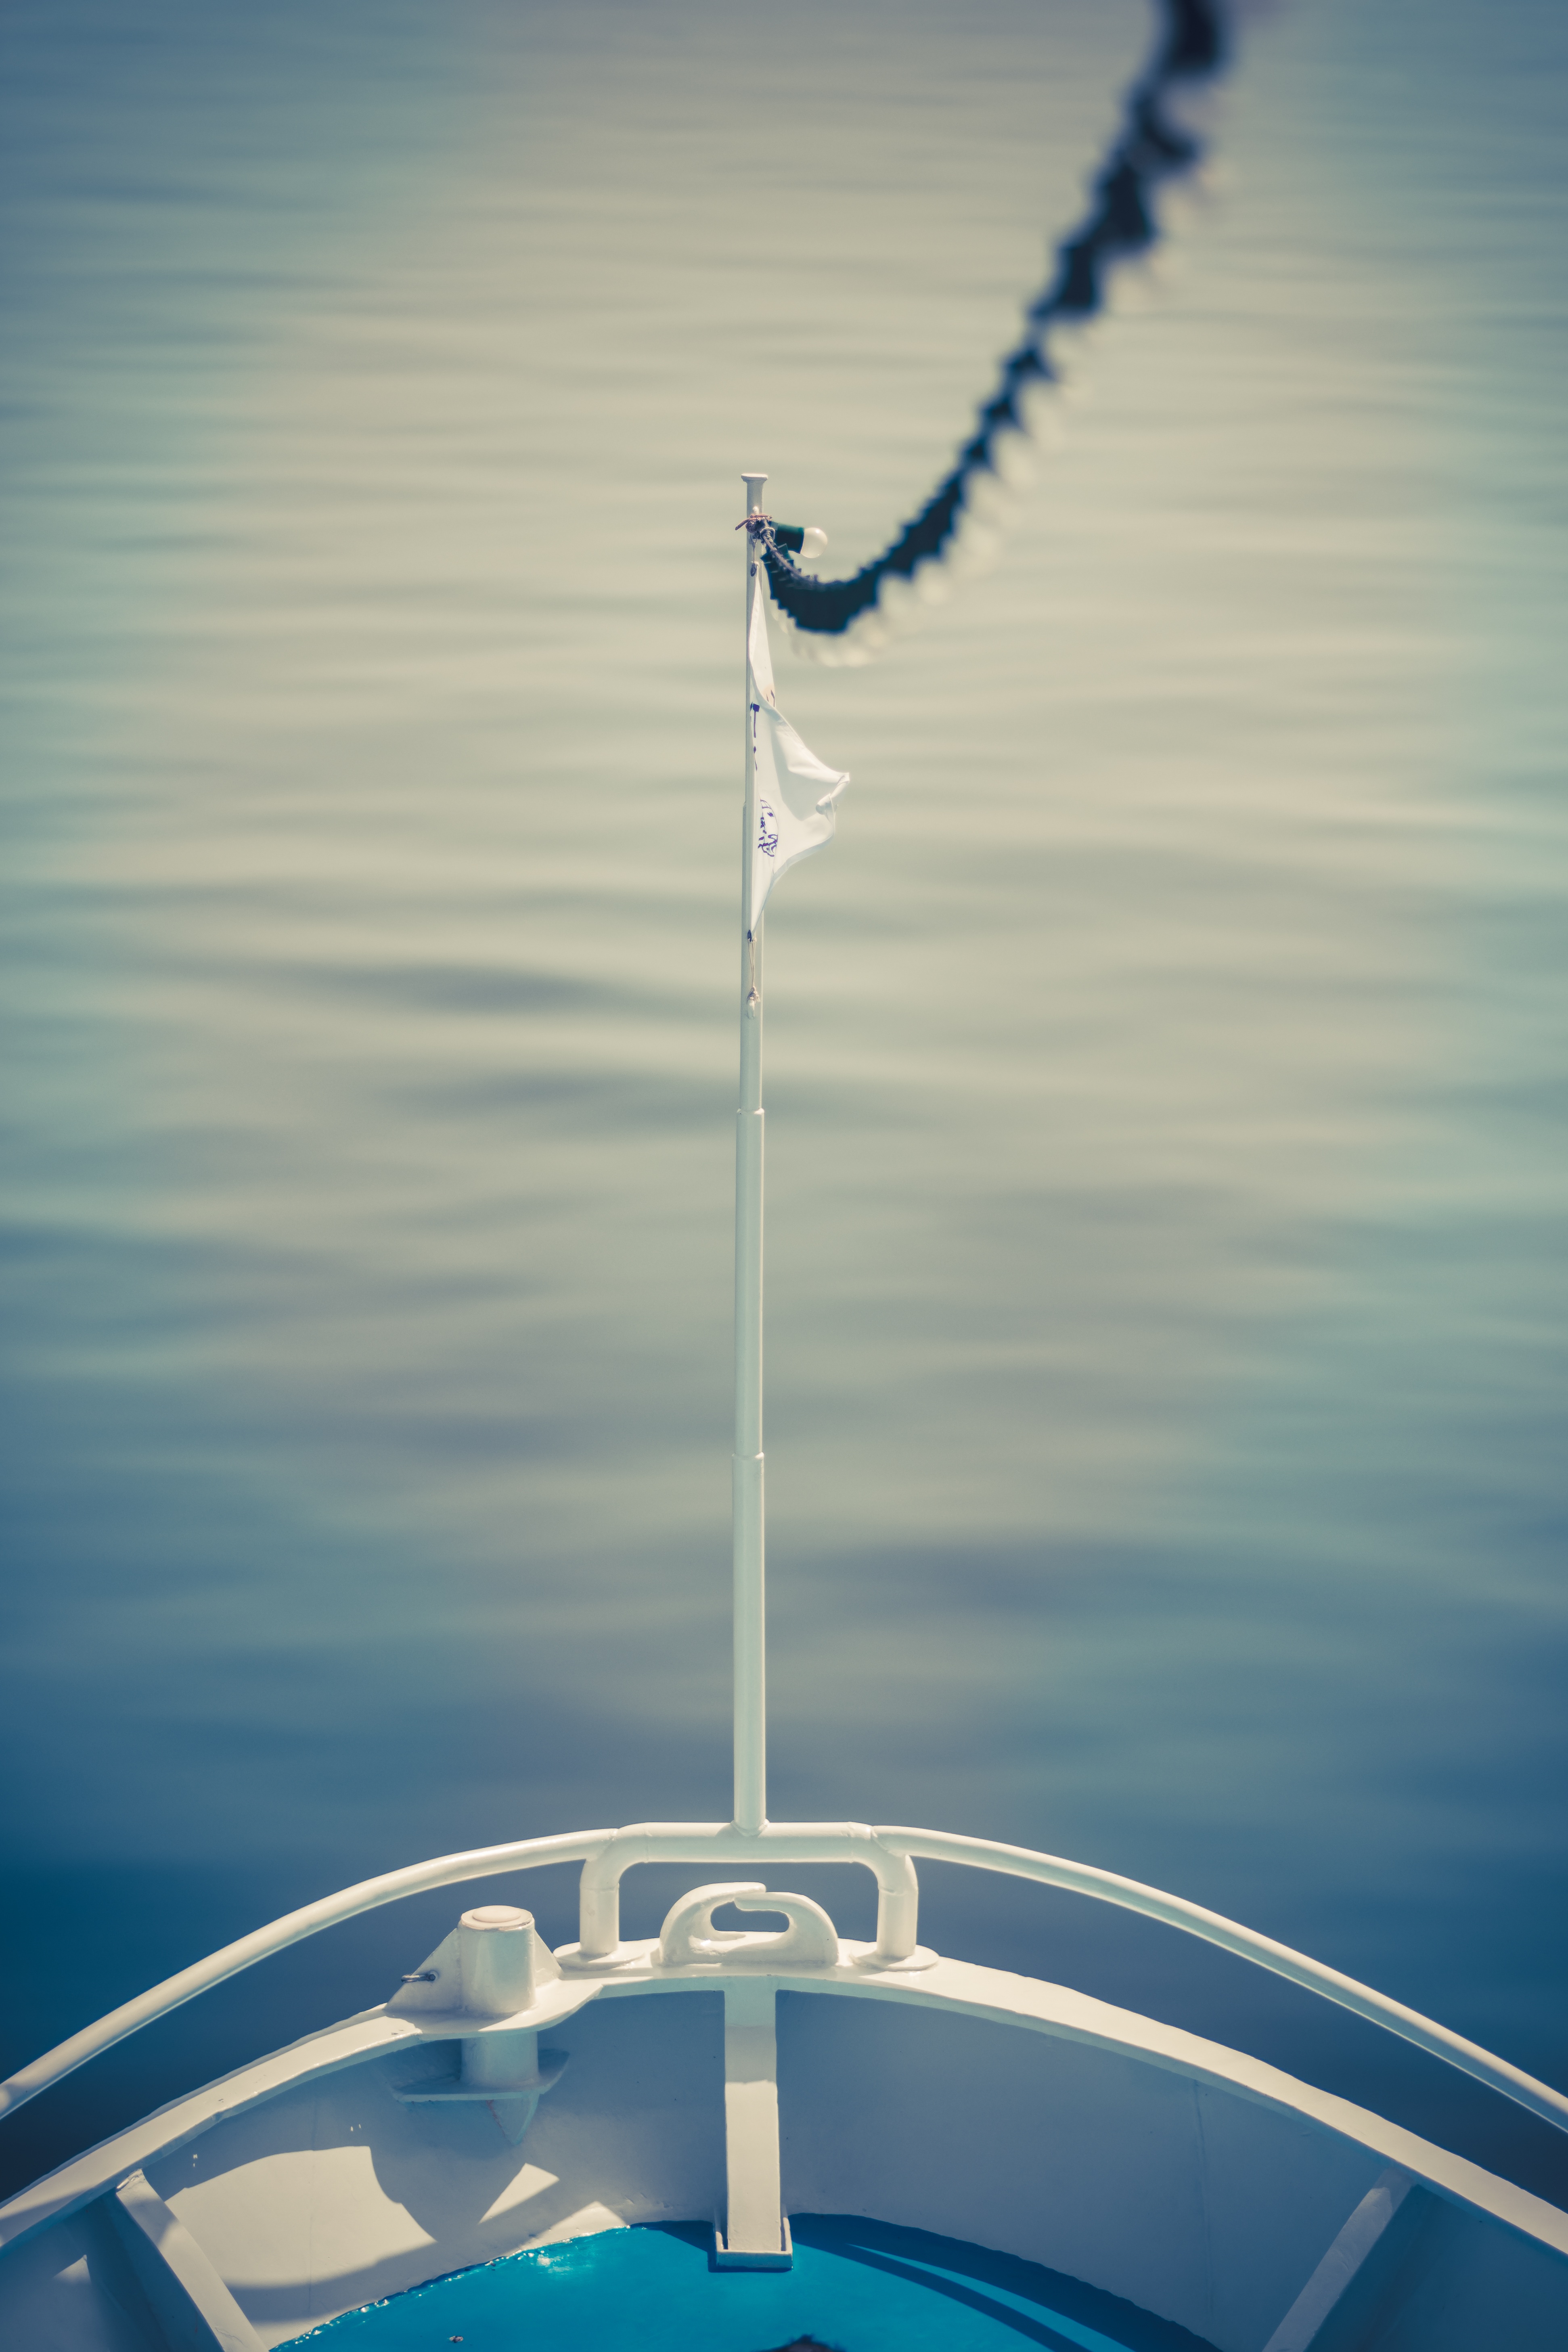
sea, water, light, sky, boat, wave, wind, line, reflection, vehicle, mast, blue, street light, lighting, atmosphere of earth